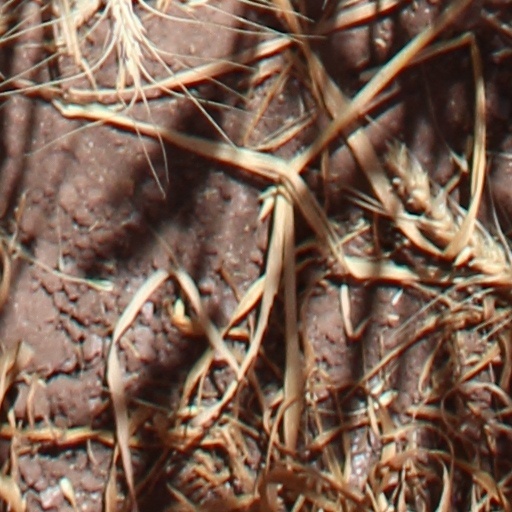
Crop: wheat